Lord Frederick Cavendish (British Army officer)

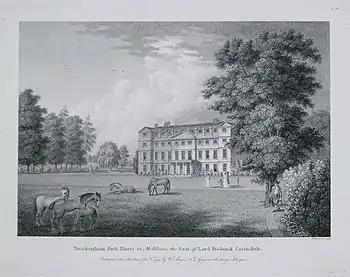
Twickenham Park House

Cavendish was promoted to lieutenant-general on 30 April 1770, but owing to his sympathies, took no part in the American Revolution. In 1780, he retired from Parliament and his seat was taken by his nephew Lord George Cavendish. He was promoted to full general on 20 November 1782 and to field marshal on 30 July 1796.